Ken Norton

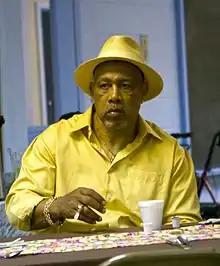
Norton in 2010

In 1975, at the peak of his boxing career, Norton made his acting debut starring in the Dino De Laurentiis blaxploitation film "Mandingo", about a pre-Civil War slave purchased to fight other slaves for their master's entertainment. After starring in the 1976 sequel, "Drum", Norton went on to play bit parts in a dozen other productions.